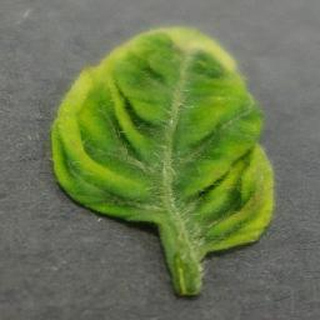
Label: tomato_yellow_leaf_curl_virus